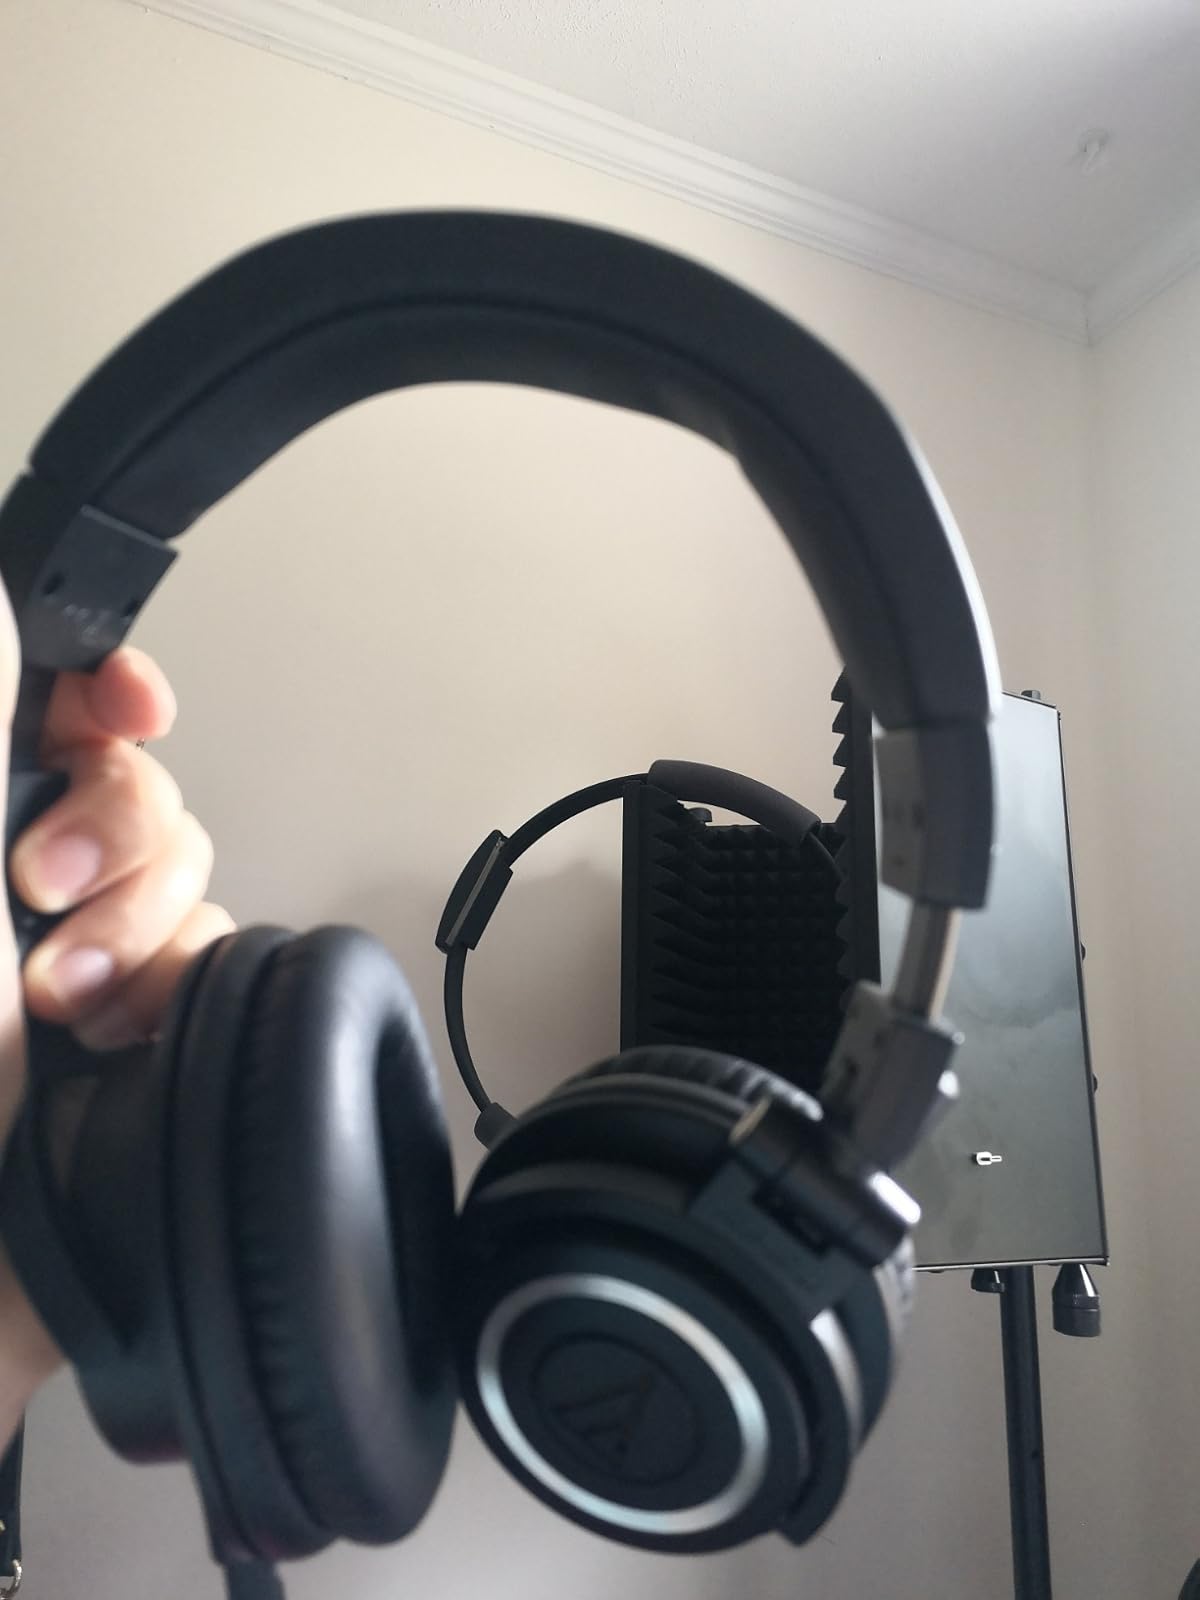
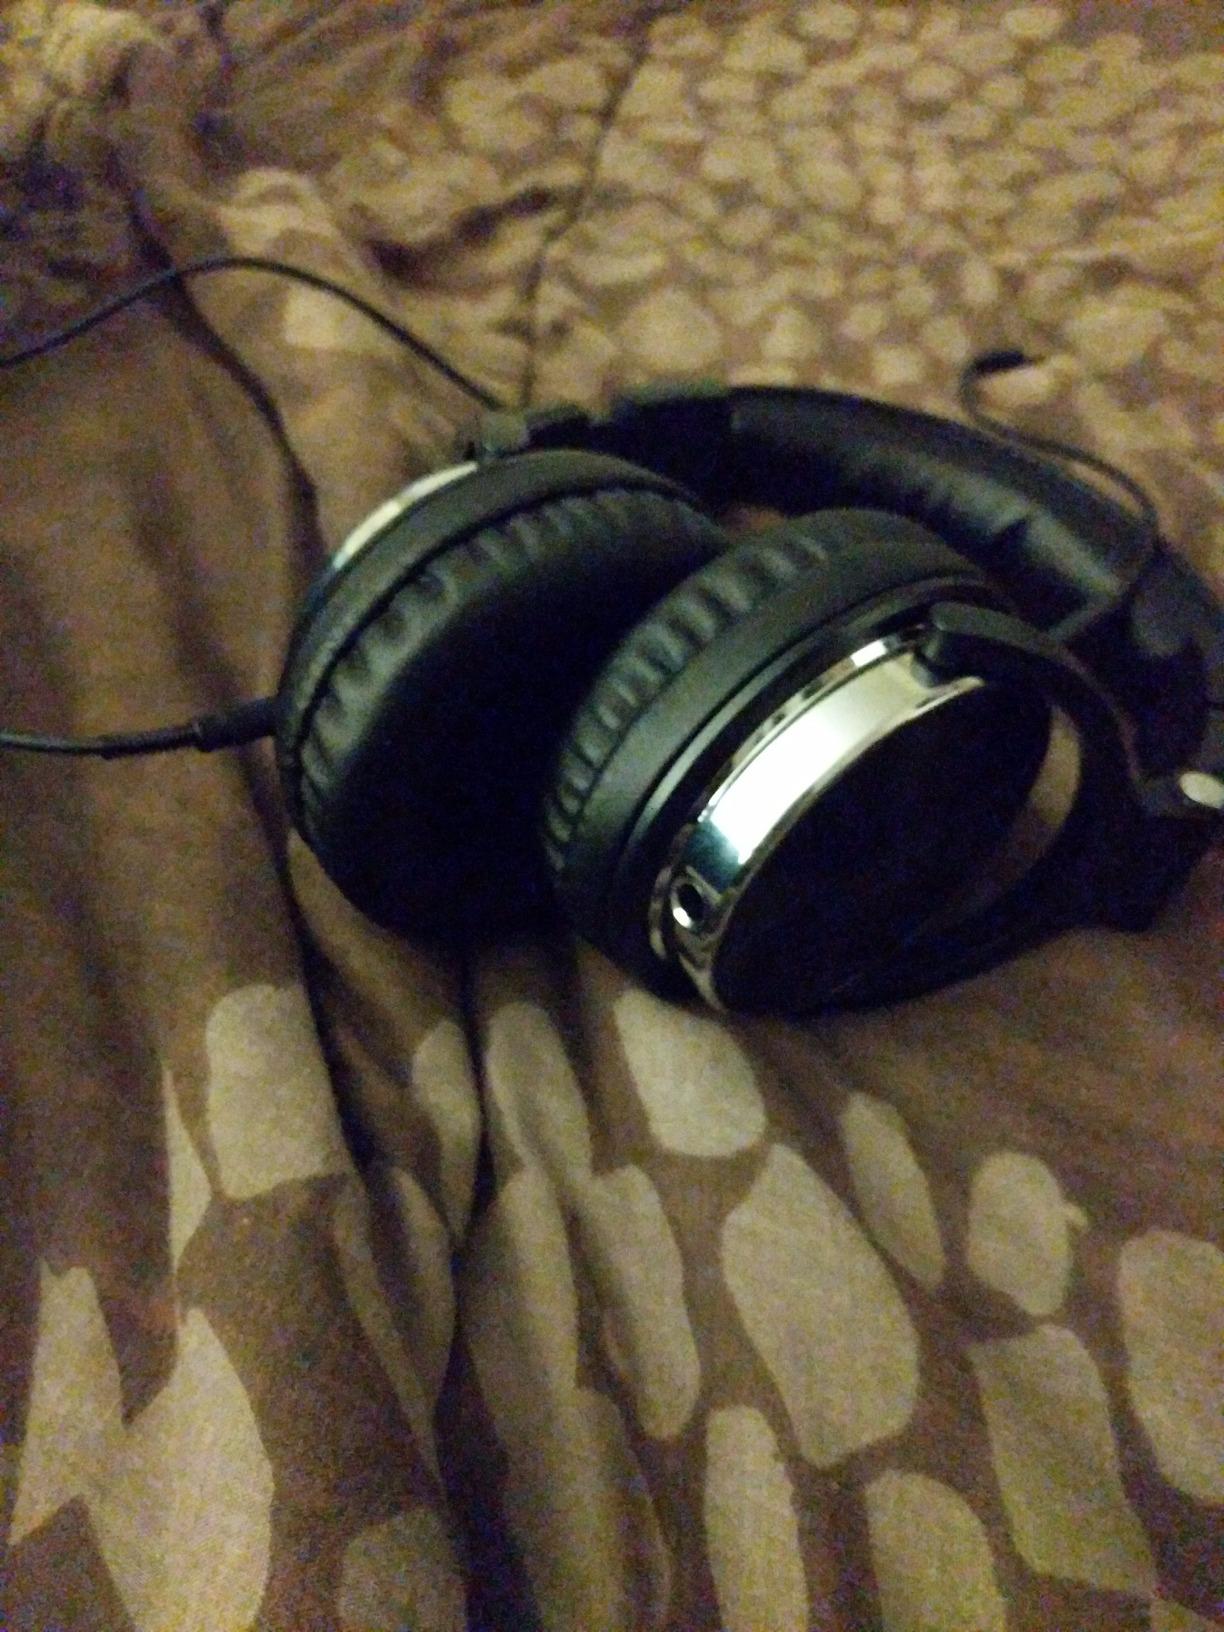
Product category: headphones
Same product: no